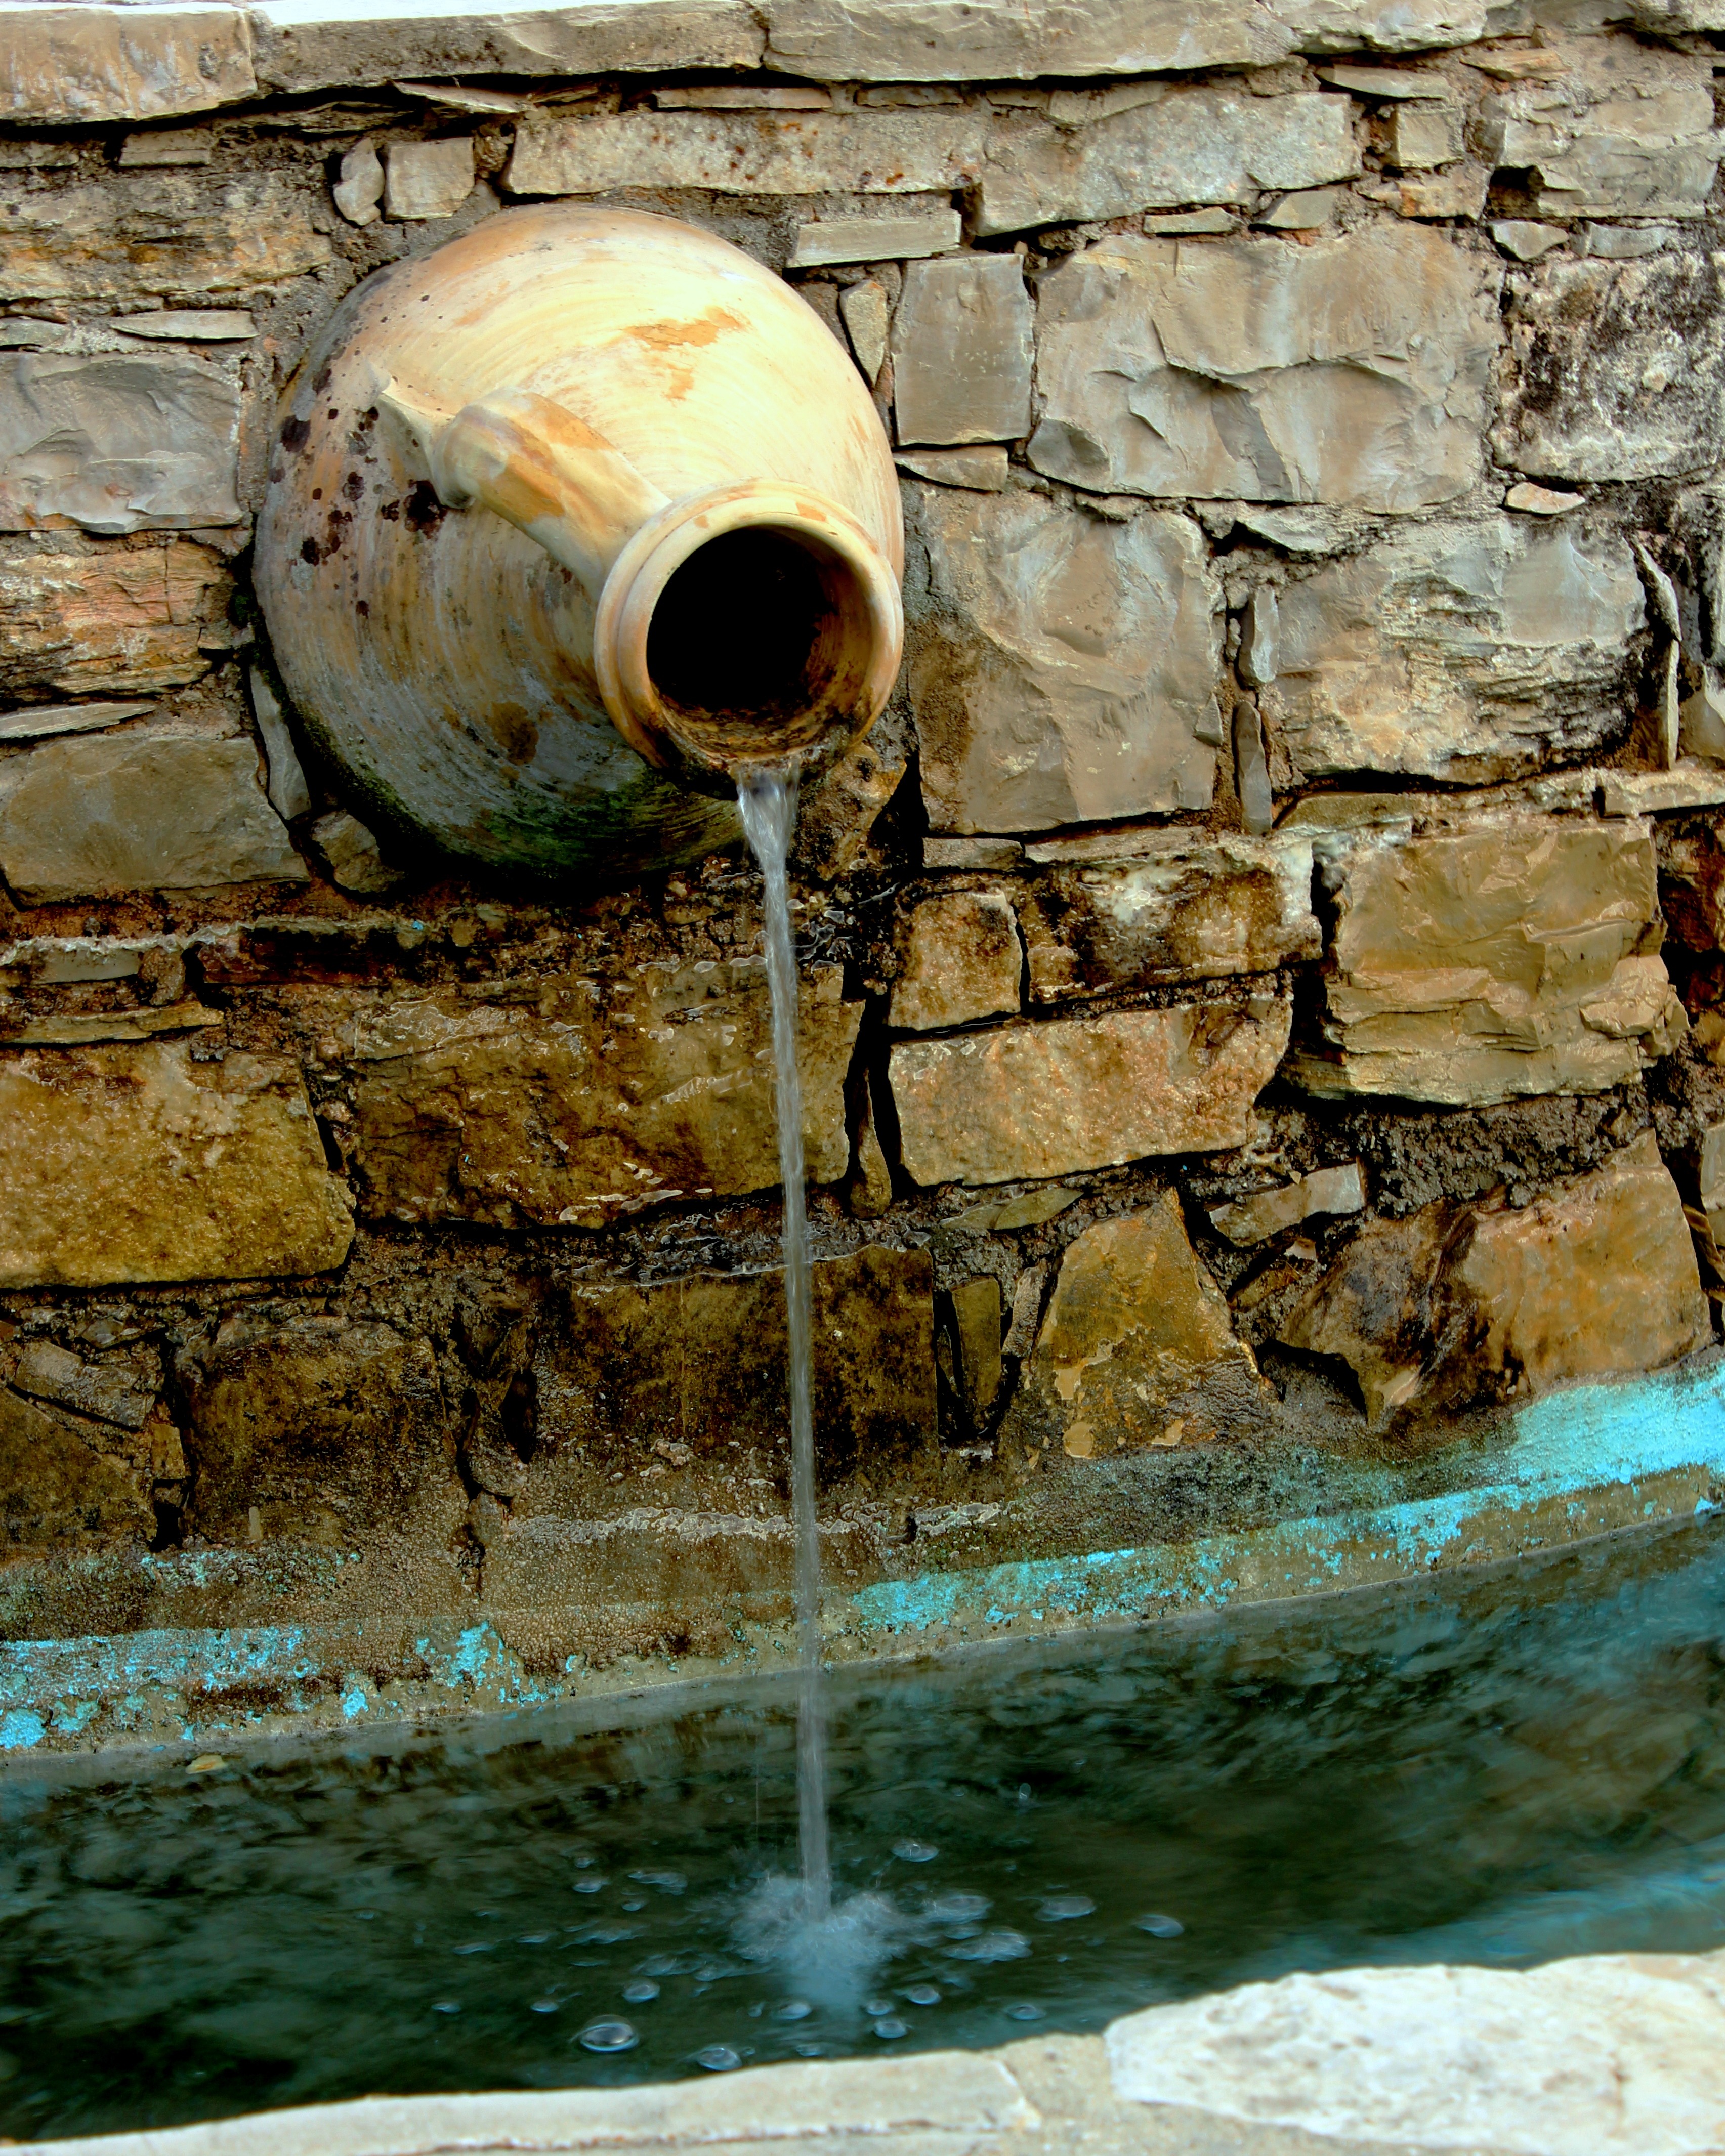
water, rock, wood, wall, reflection, painting, art, spain, source, cadiz, water feature, ancient history